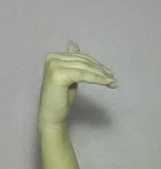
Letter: khaa